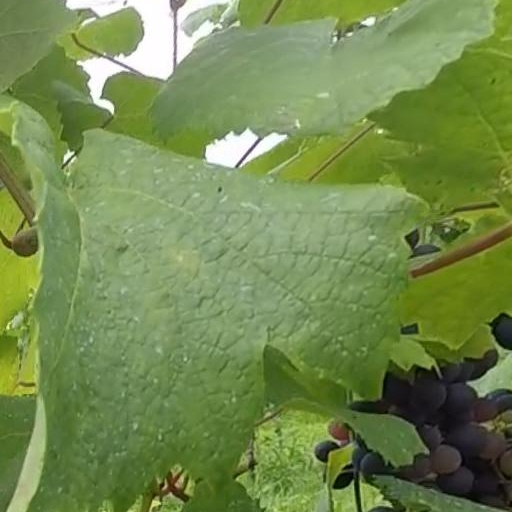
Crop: grape